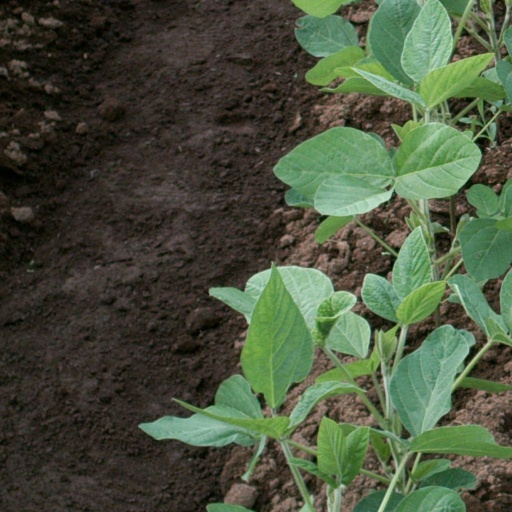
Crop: soybean